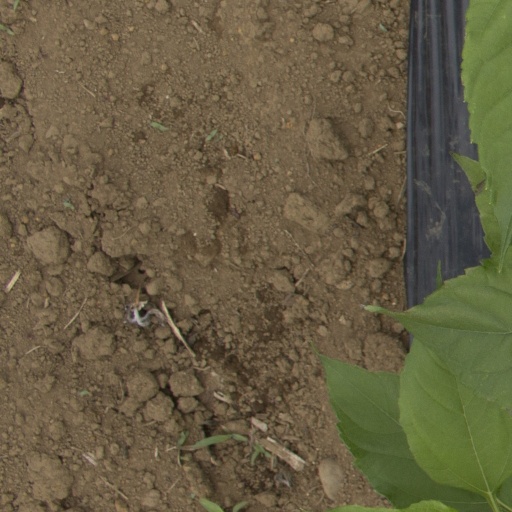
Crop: Jerusalem artichoke